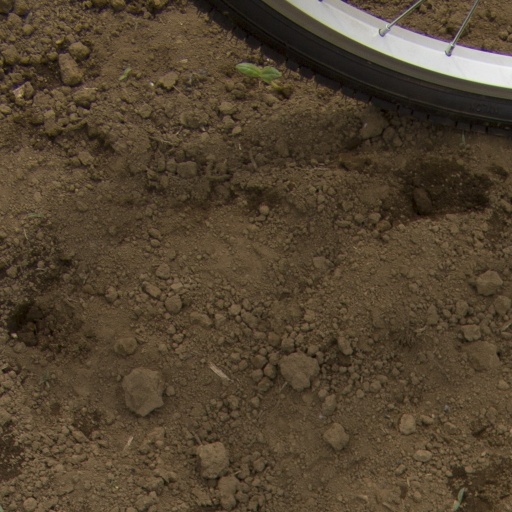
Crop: Jerusalem artichoke